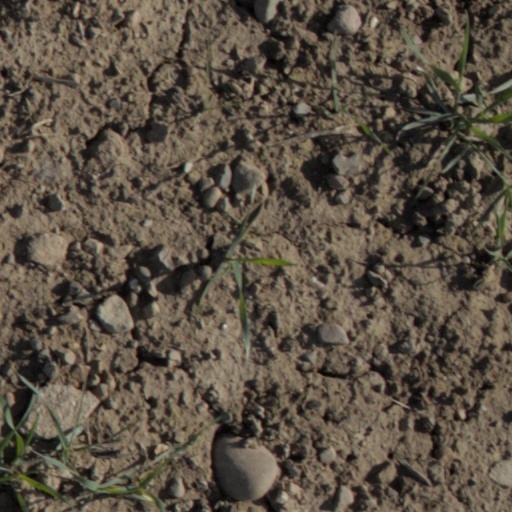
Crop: wheat